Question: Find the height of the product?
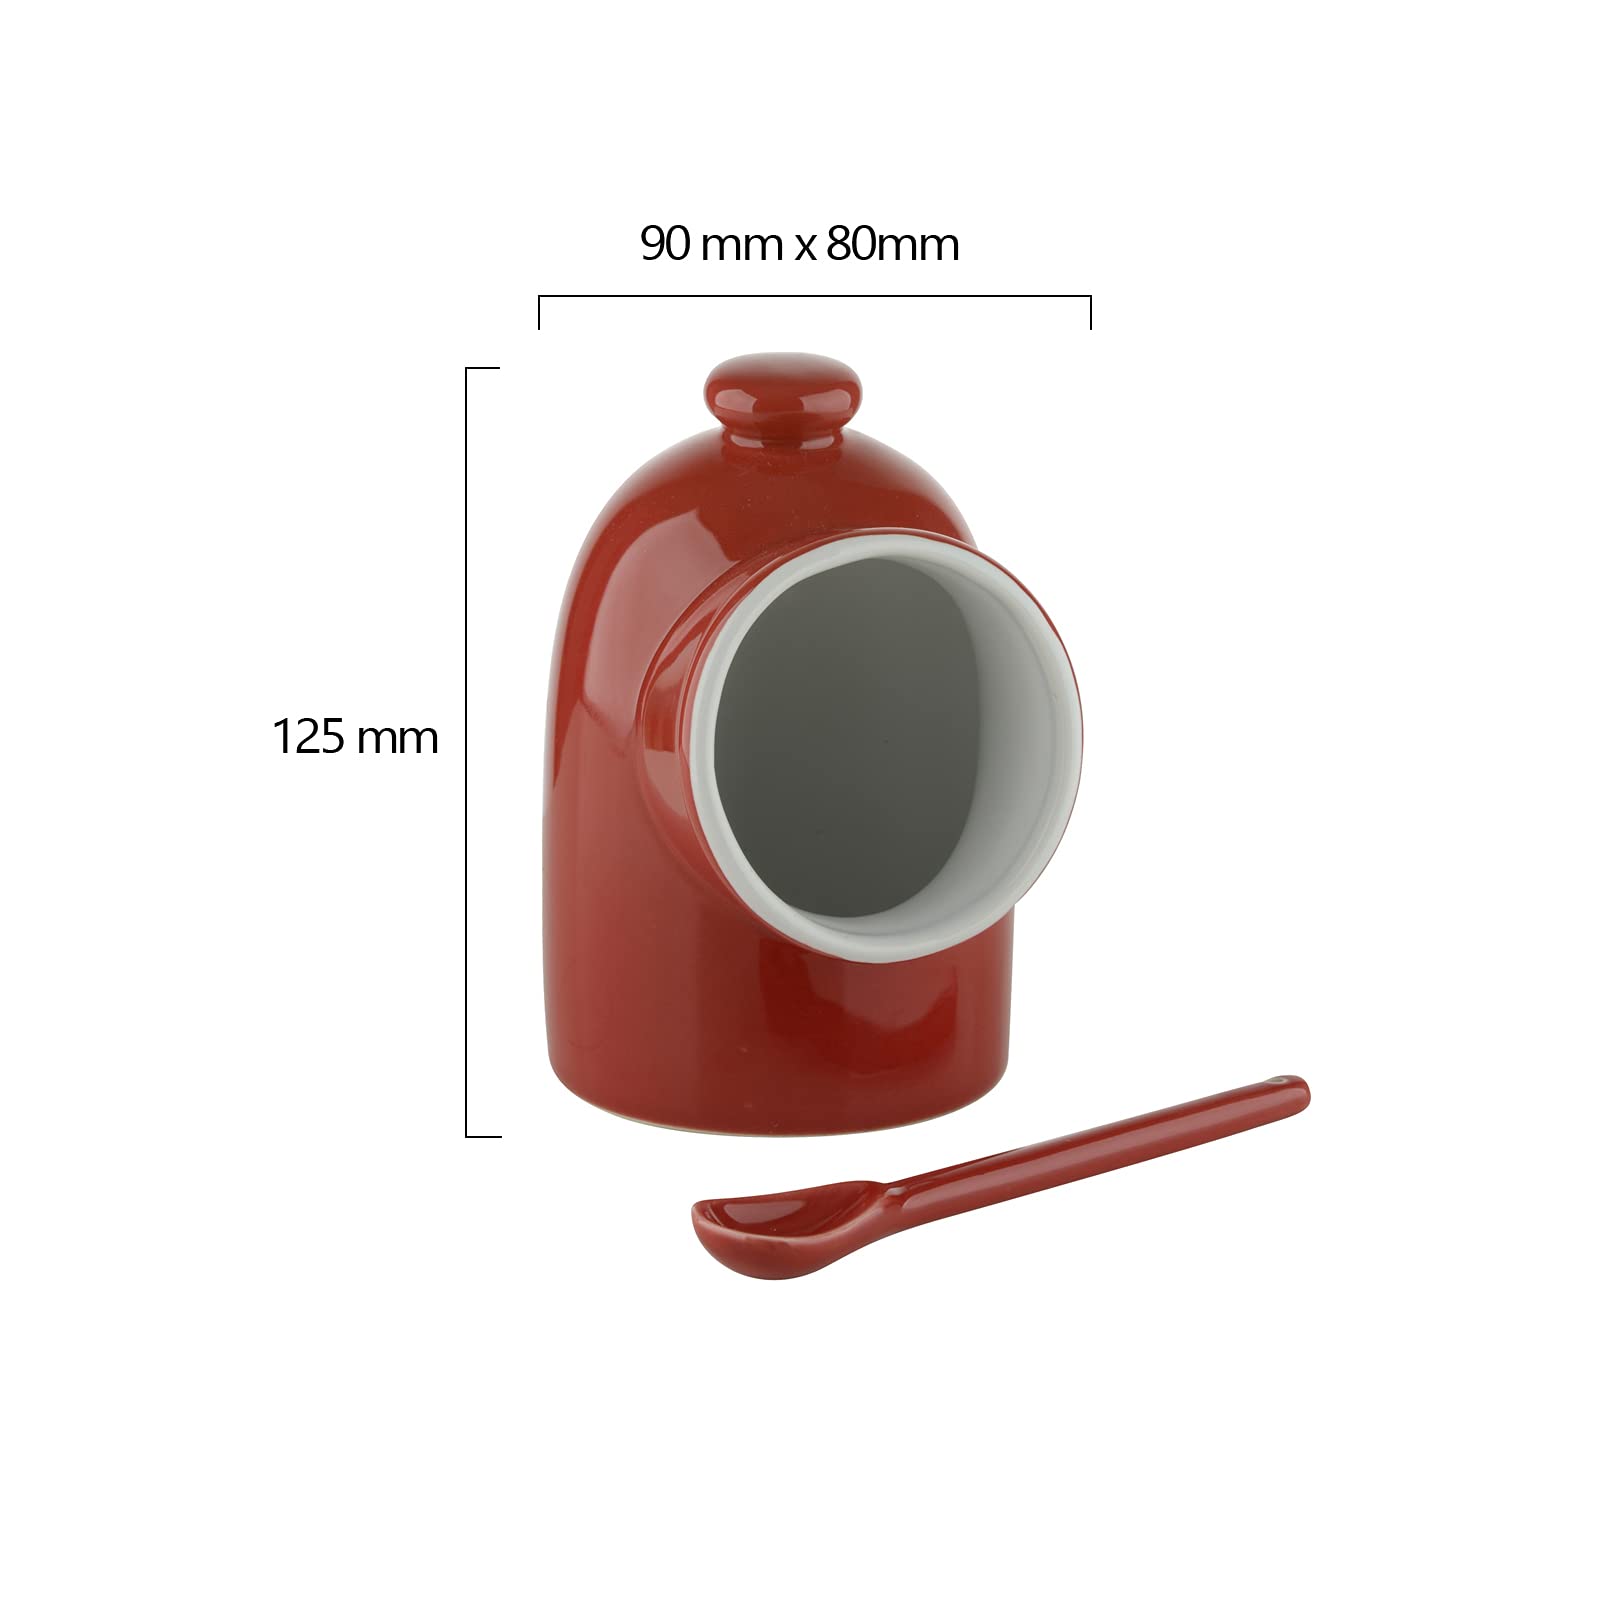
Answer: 125.0 millimetre